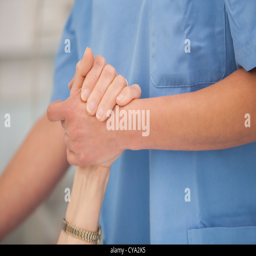
nurse holding hands of the elderly lady